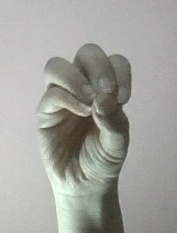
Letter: ha